Sarkis Djanbazian

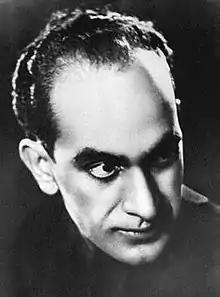

Sarkis Djanbazian, also written as Sarkis Janbazian, (15 January 1913 in Armavir – 11 December 1963 in Tehran) was a Russian-born Iranian-Armenian artist. He was the first male ballet master, dancer, choreographer, producer, as well as the founder of a ballet academy in Iran.